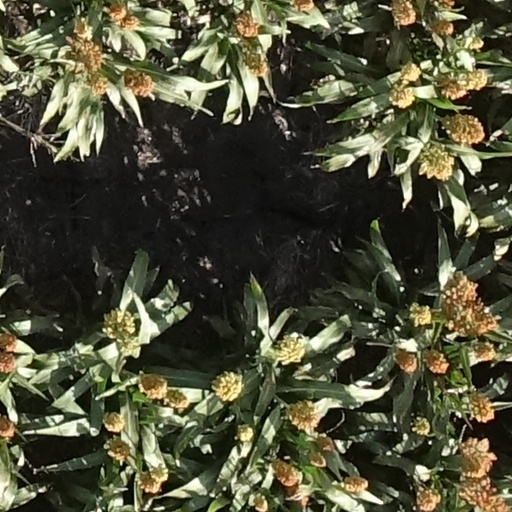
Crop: sorghum